Kimberly Godwin

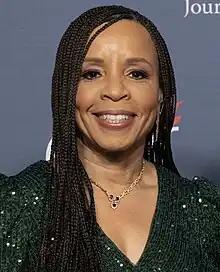
Godwin in 2022

Kimberly Godwin is an American television executive and journalist. From 2007 to 2021, Godwin worked in a variety of roles at CBS News. In April 2021, Godwin was named president of ABC News, becoming the first ever black woman to lead a major American broadcast news network. In May 2024, she announced her intention to resign from the network.